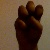
The image shows a hand gesture representing the letter 'E' in Indian Sign Language.